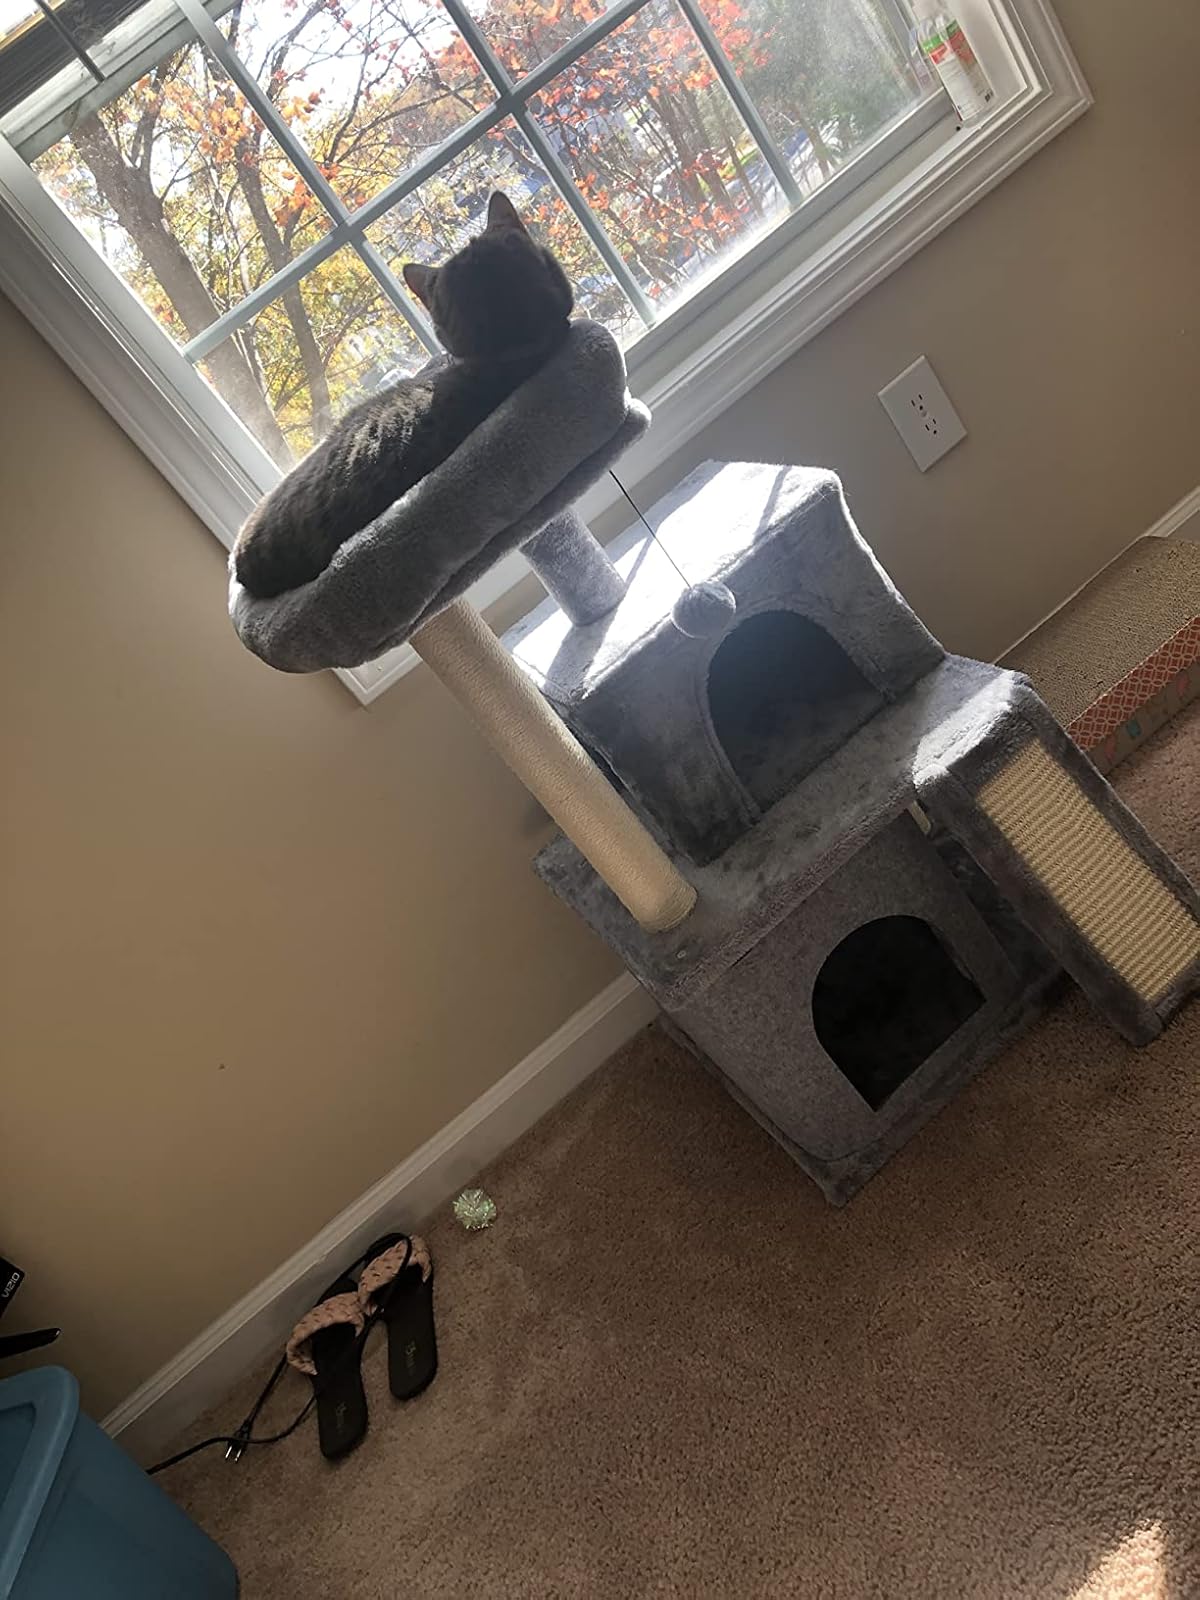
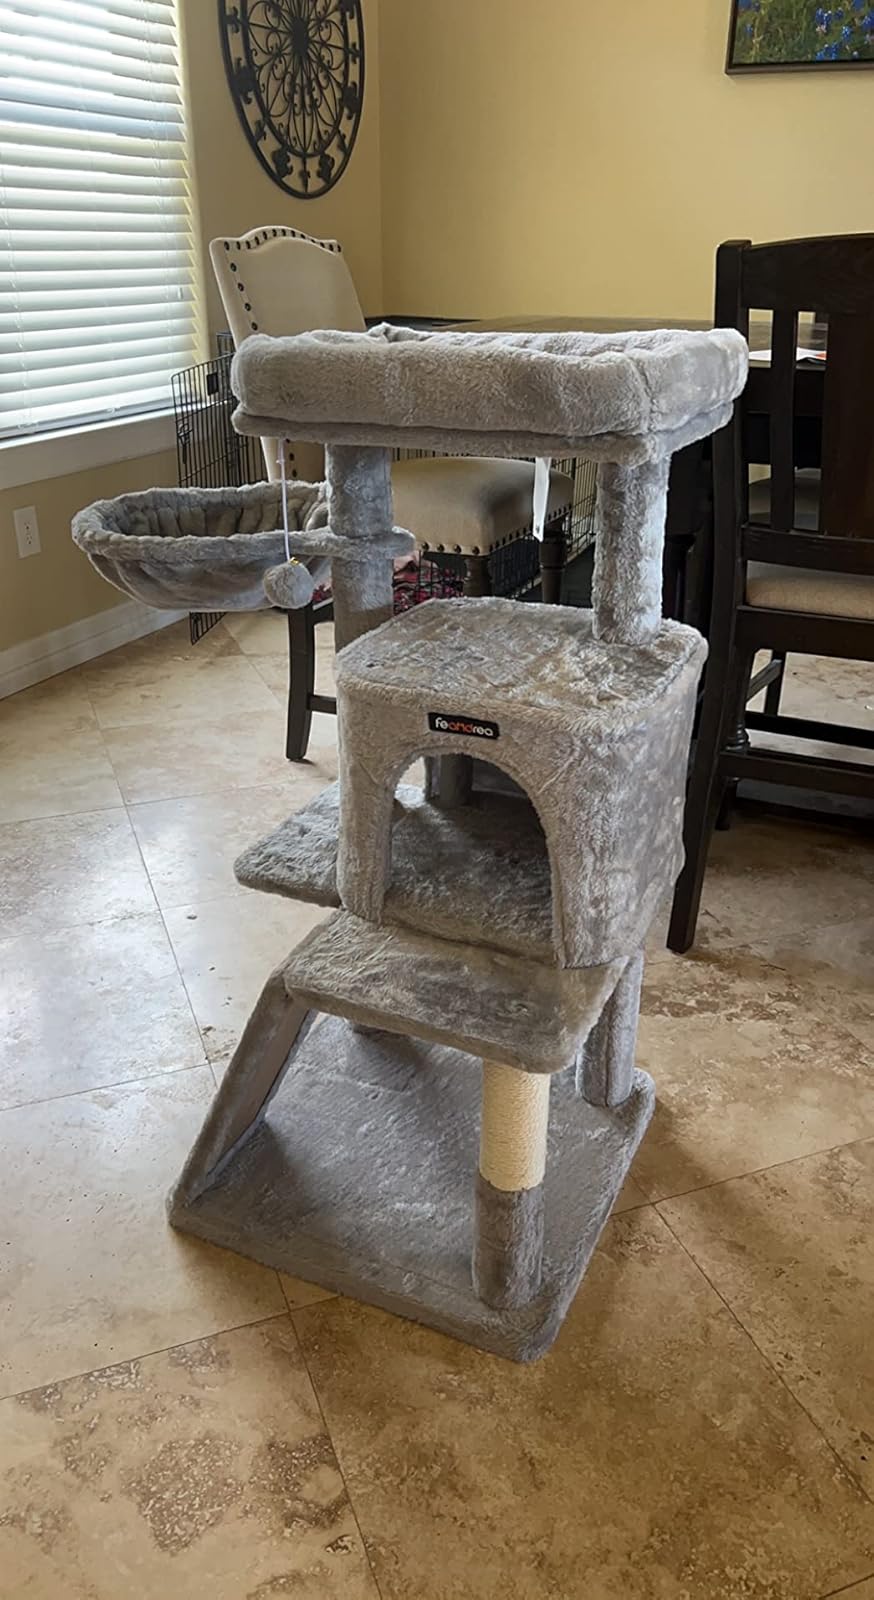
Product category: items_cat tree
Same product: no